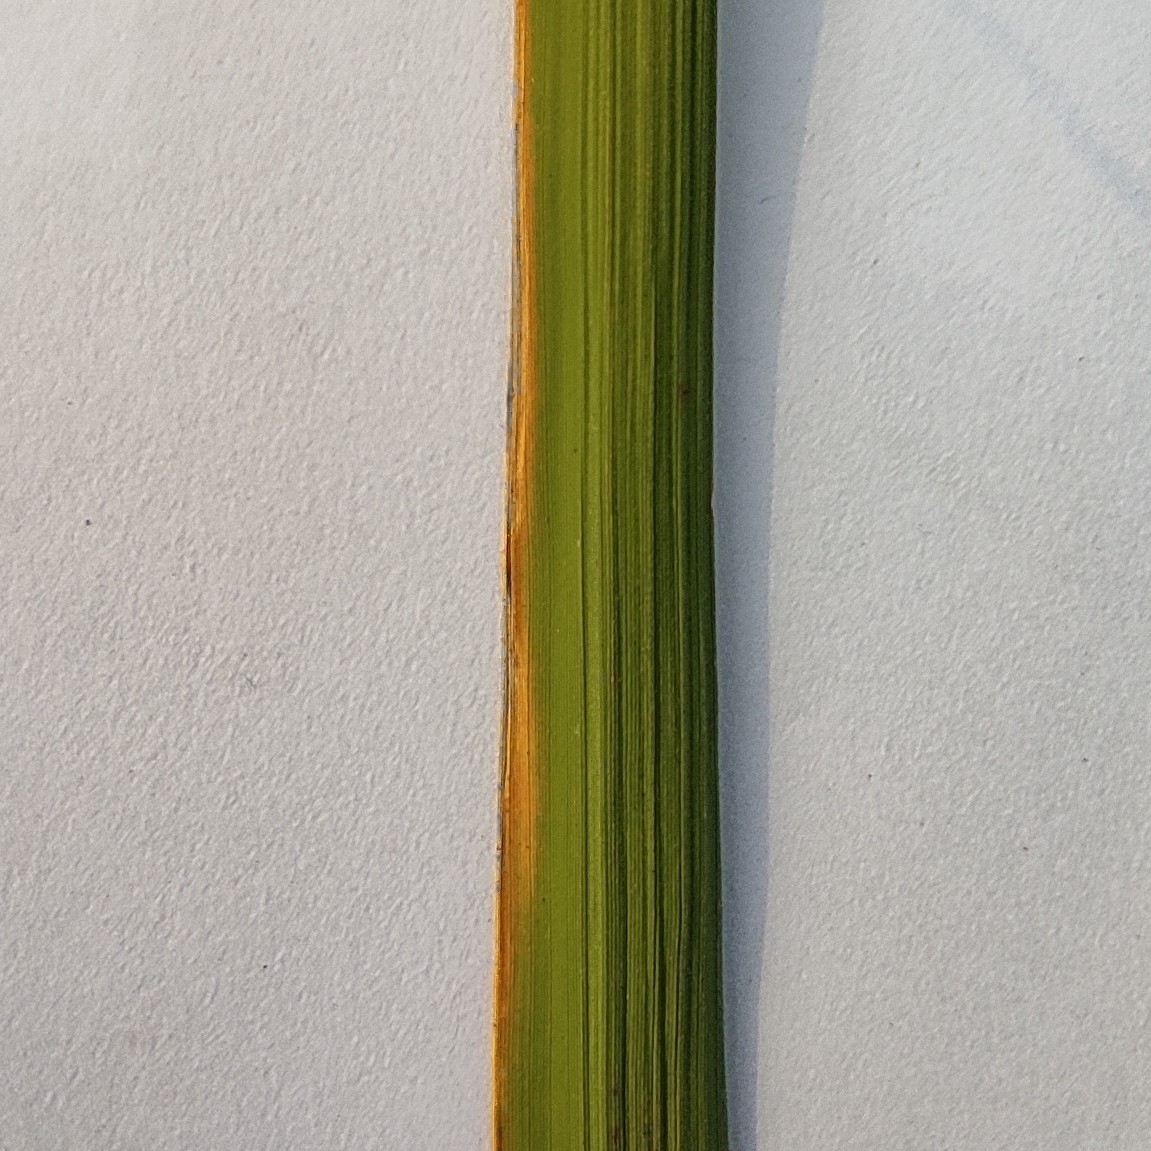
Label: Rice Stripes